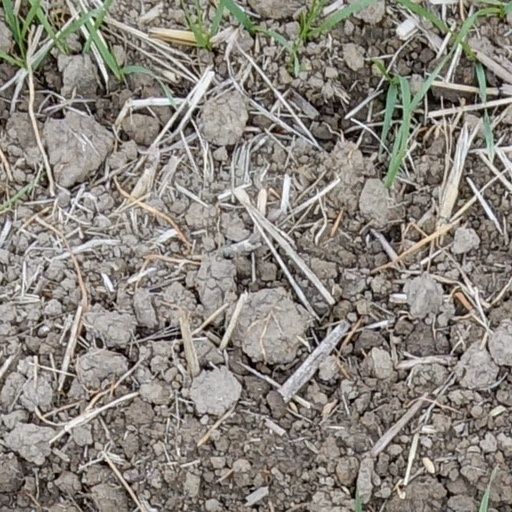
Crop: wheat